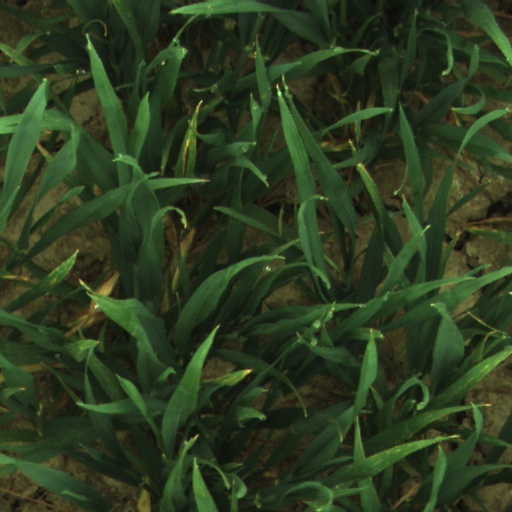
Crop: wheat